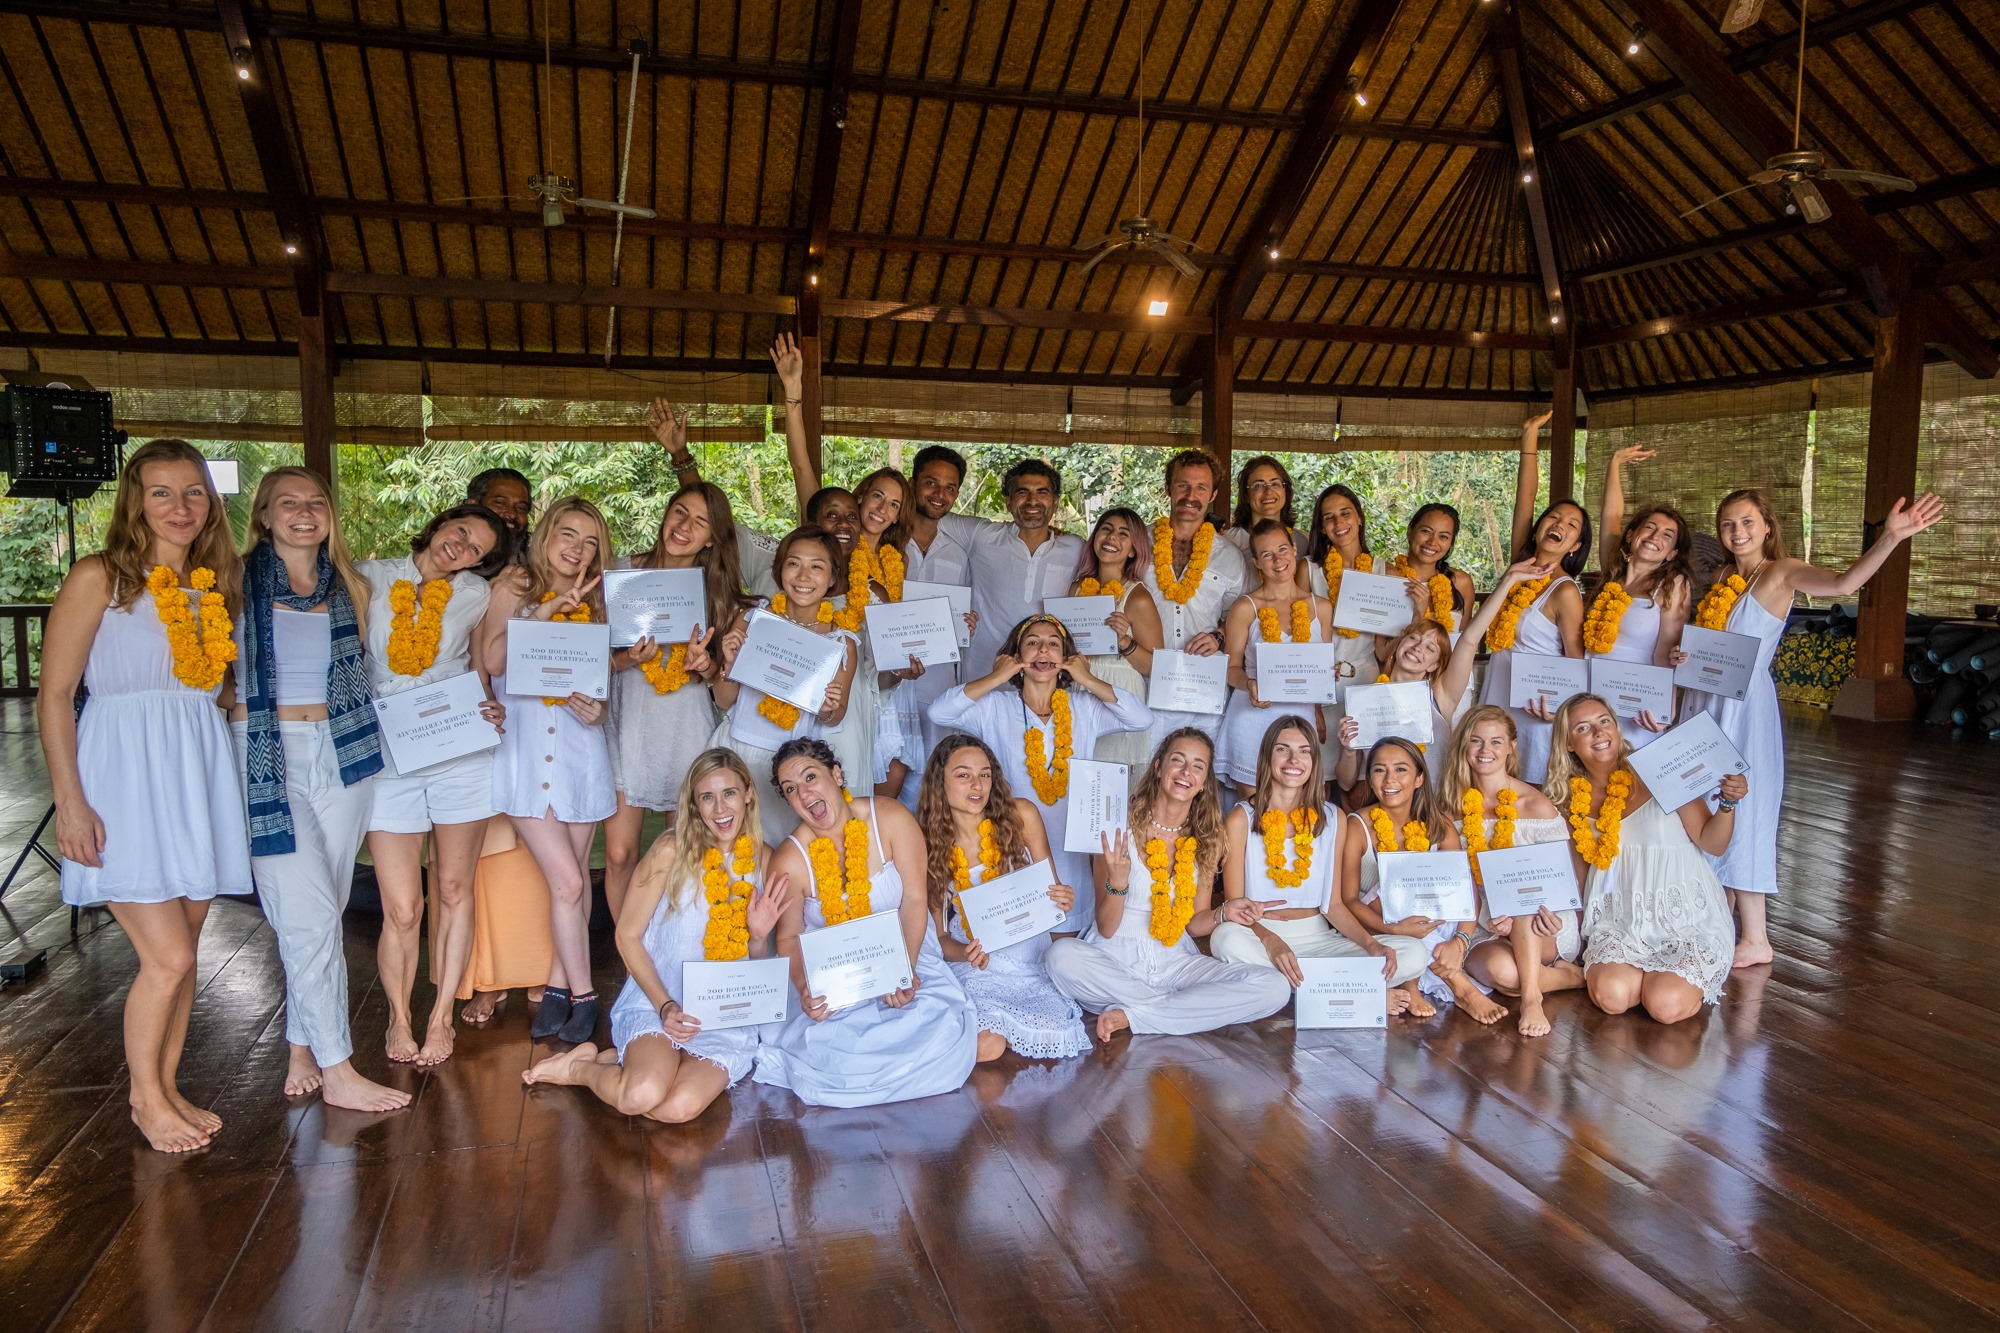
yoga, smile, shorts, dress, competition event, championship, uniform, leisure, event, karate, contact sport, competition, recreation, team, sports, fun, child, public event, room, performance, ceremony, crew, martial arts, player, tradition, t shirt, student